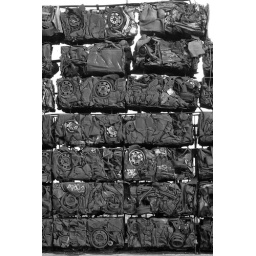
Buy, buy says the sign in the shop window